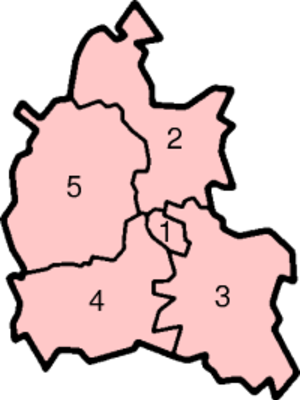
Oxfordshire
Oxfordshire er opdelt i 5 distrikter: 1. Oxford 2. Cherwell 3. South Oxfordshire 4. Vale of White Horse 5. West Oxfordshire
Oxfordshire er et engelsk county. Byen Oxford er det administrative hovedsæde. Der var i 2002 en befolkning på 607.457 mennesker.